Charles Eymundson

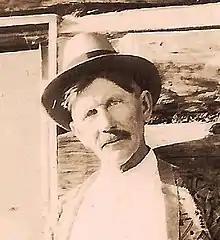

Charles Eymundson (1872-1966) was best known as a photographer and writer, who recorded historic images of the early history of Canada's north, and wrote three books about his travels.